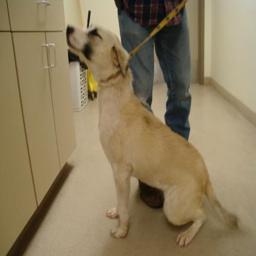
Animal: dogs